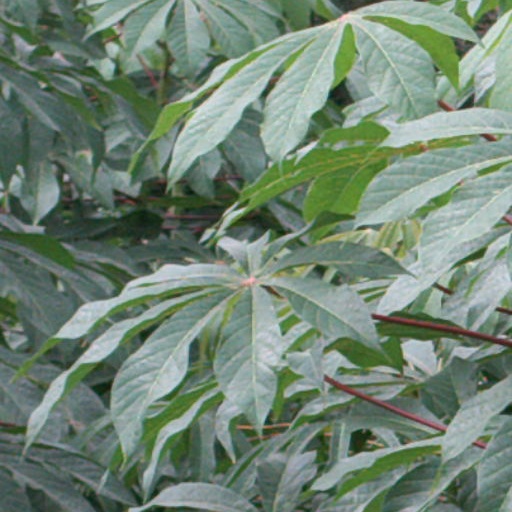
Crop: cassava